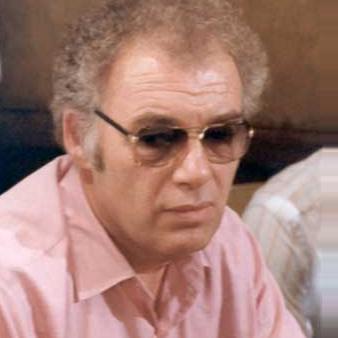
Age: 51